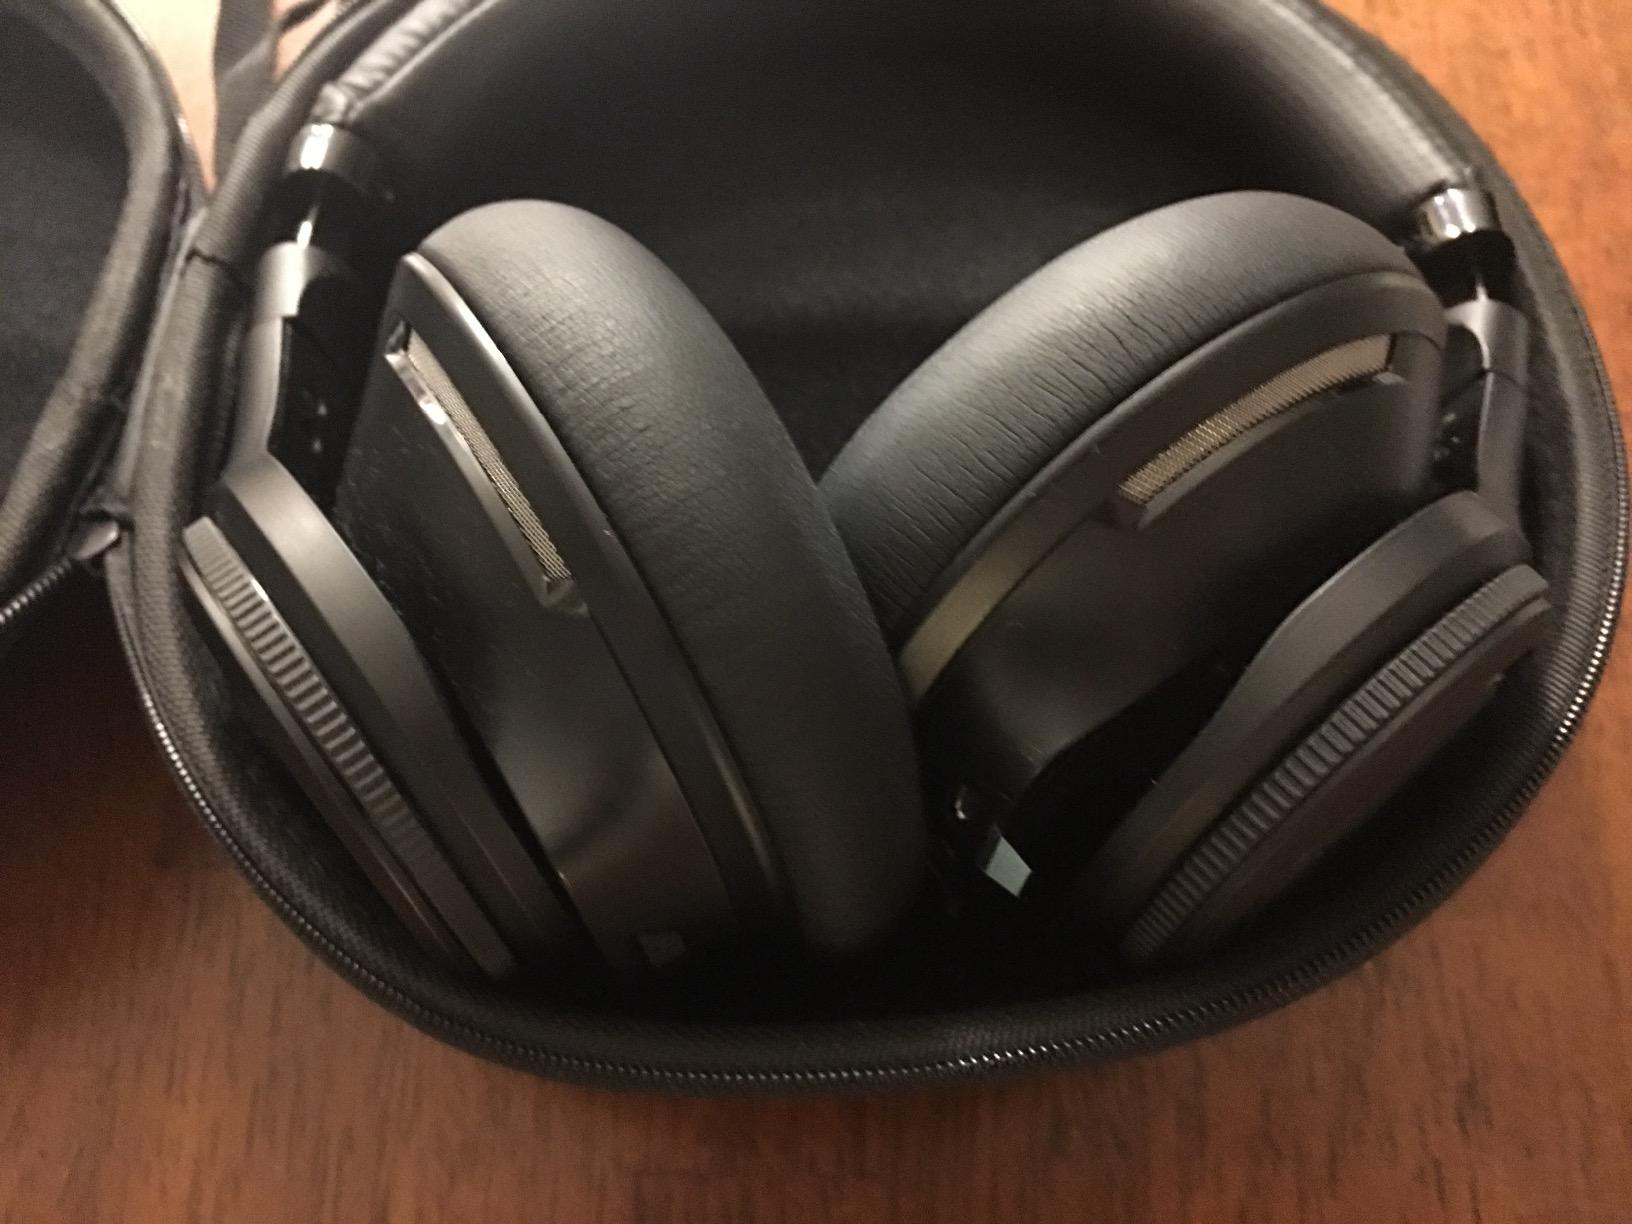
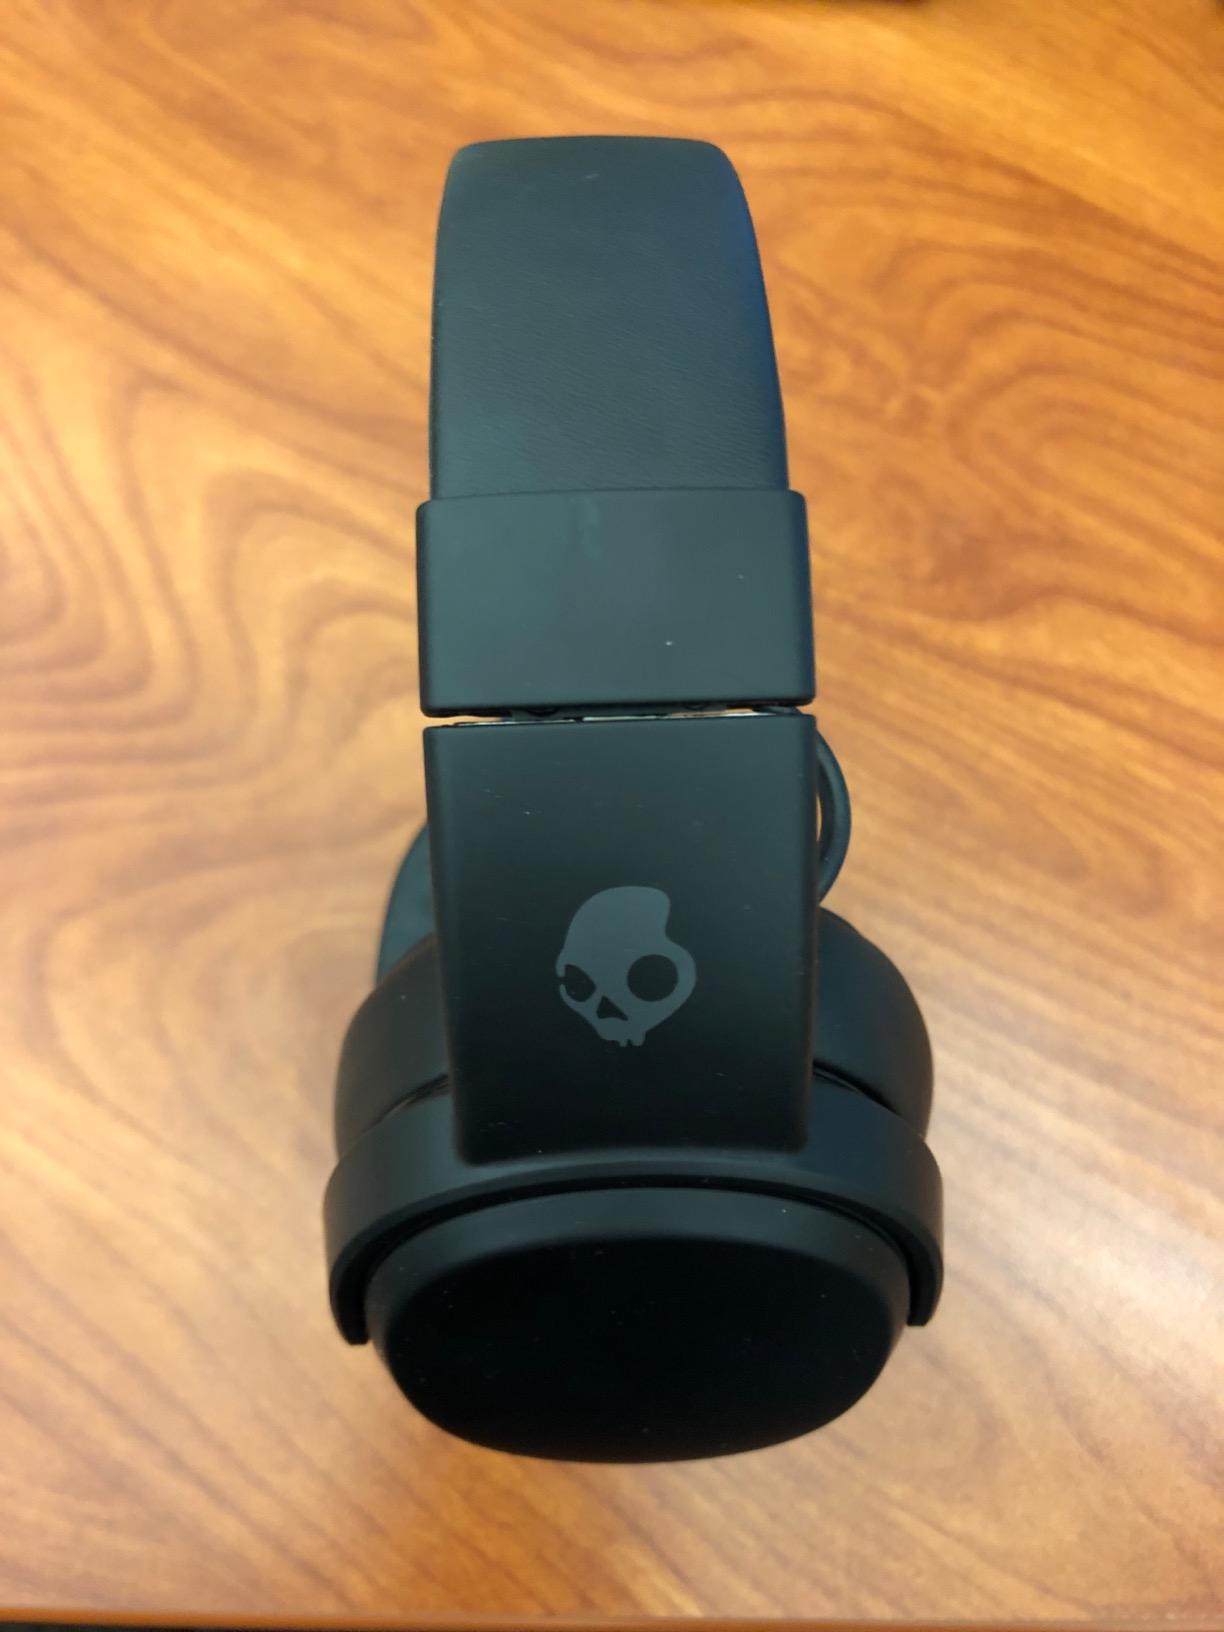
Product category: headphones
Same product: no